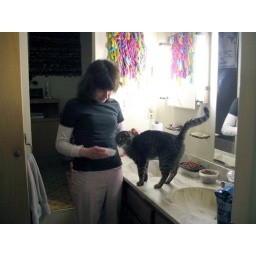
at Marilyn's house in the bathroom